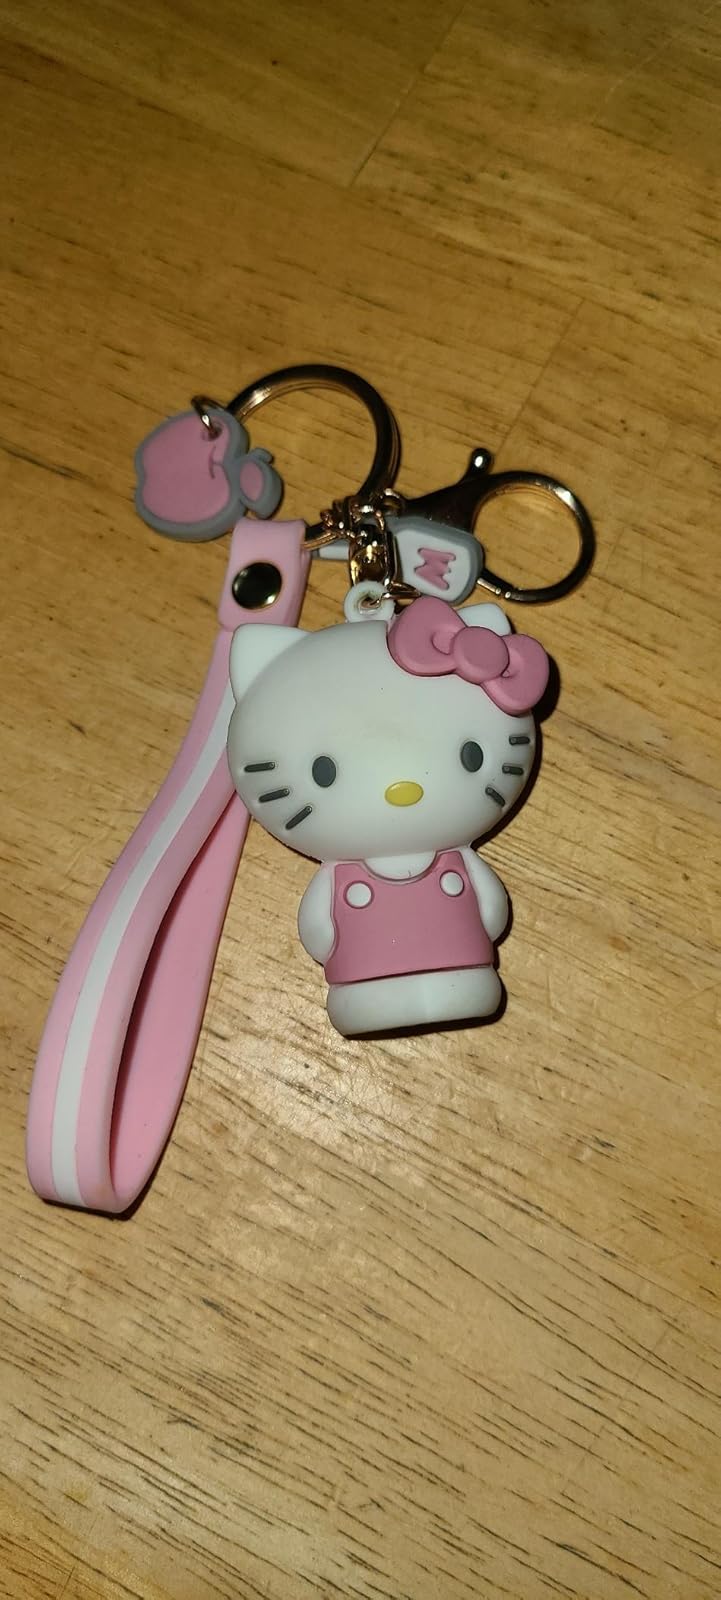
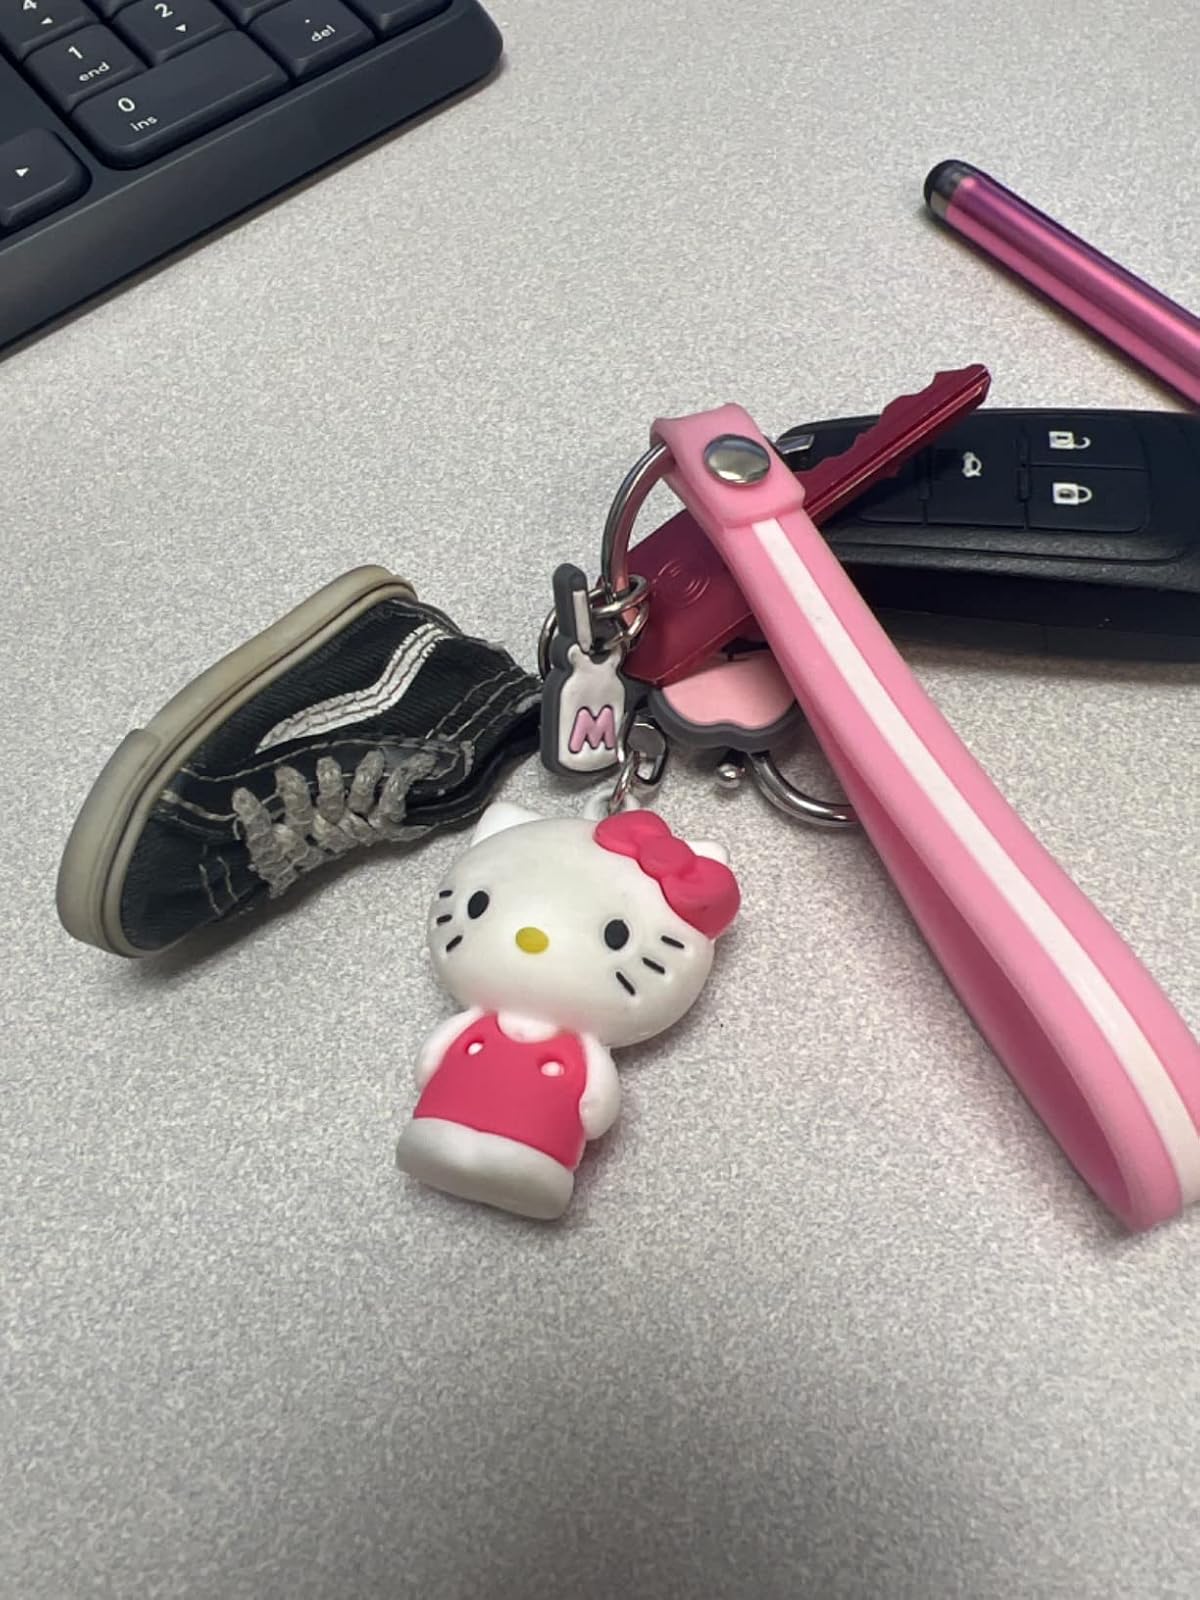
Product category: accessories_keychain
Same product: no